Amber Beacon Tower murder

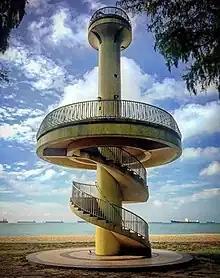
Amber Beacon Tower, where Kelly Tan was attacked and killed back in 1990.

The murder of Kelly Tan Ah Hong remains one of Singapore's infamous cases of unsolved murders, which also included the 1979 Geylang Bahru family murders, the 1985 Winnifred Teo murder case, the 1984 curry murder and several others.